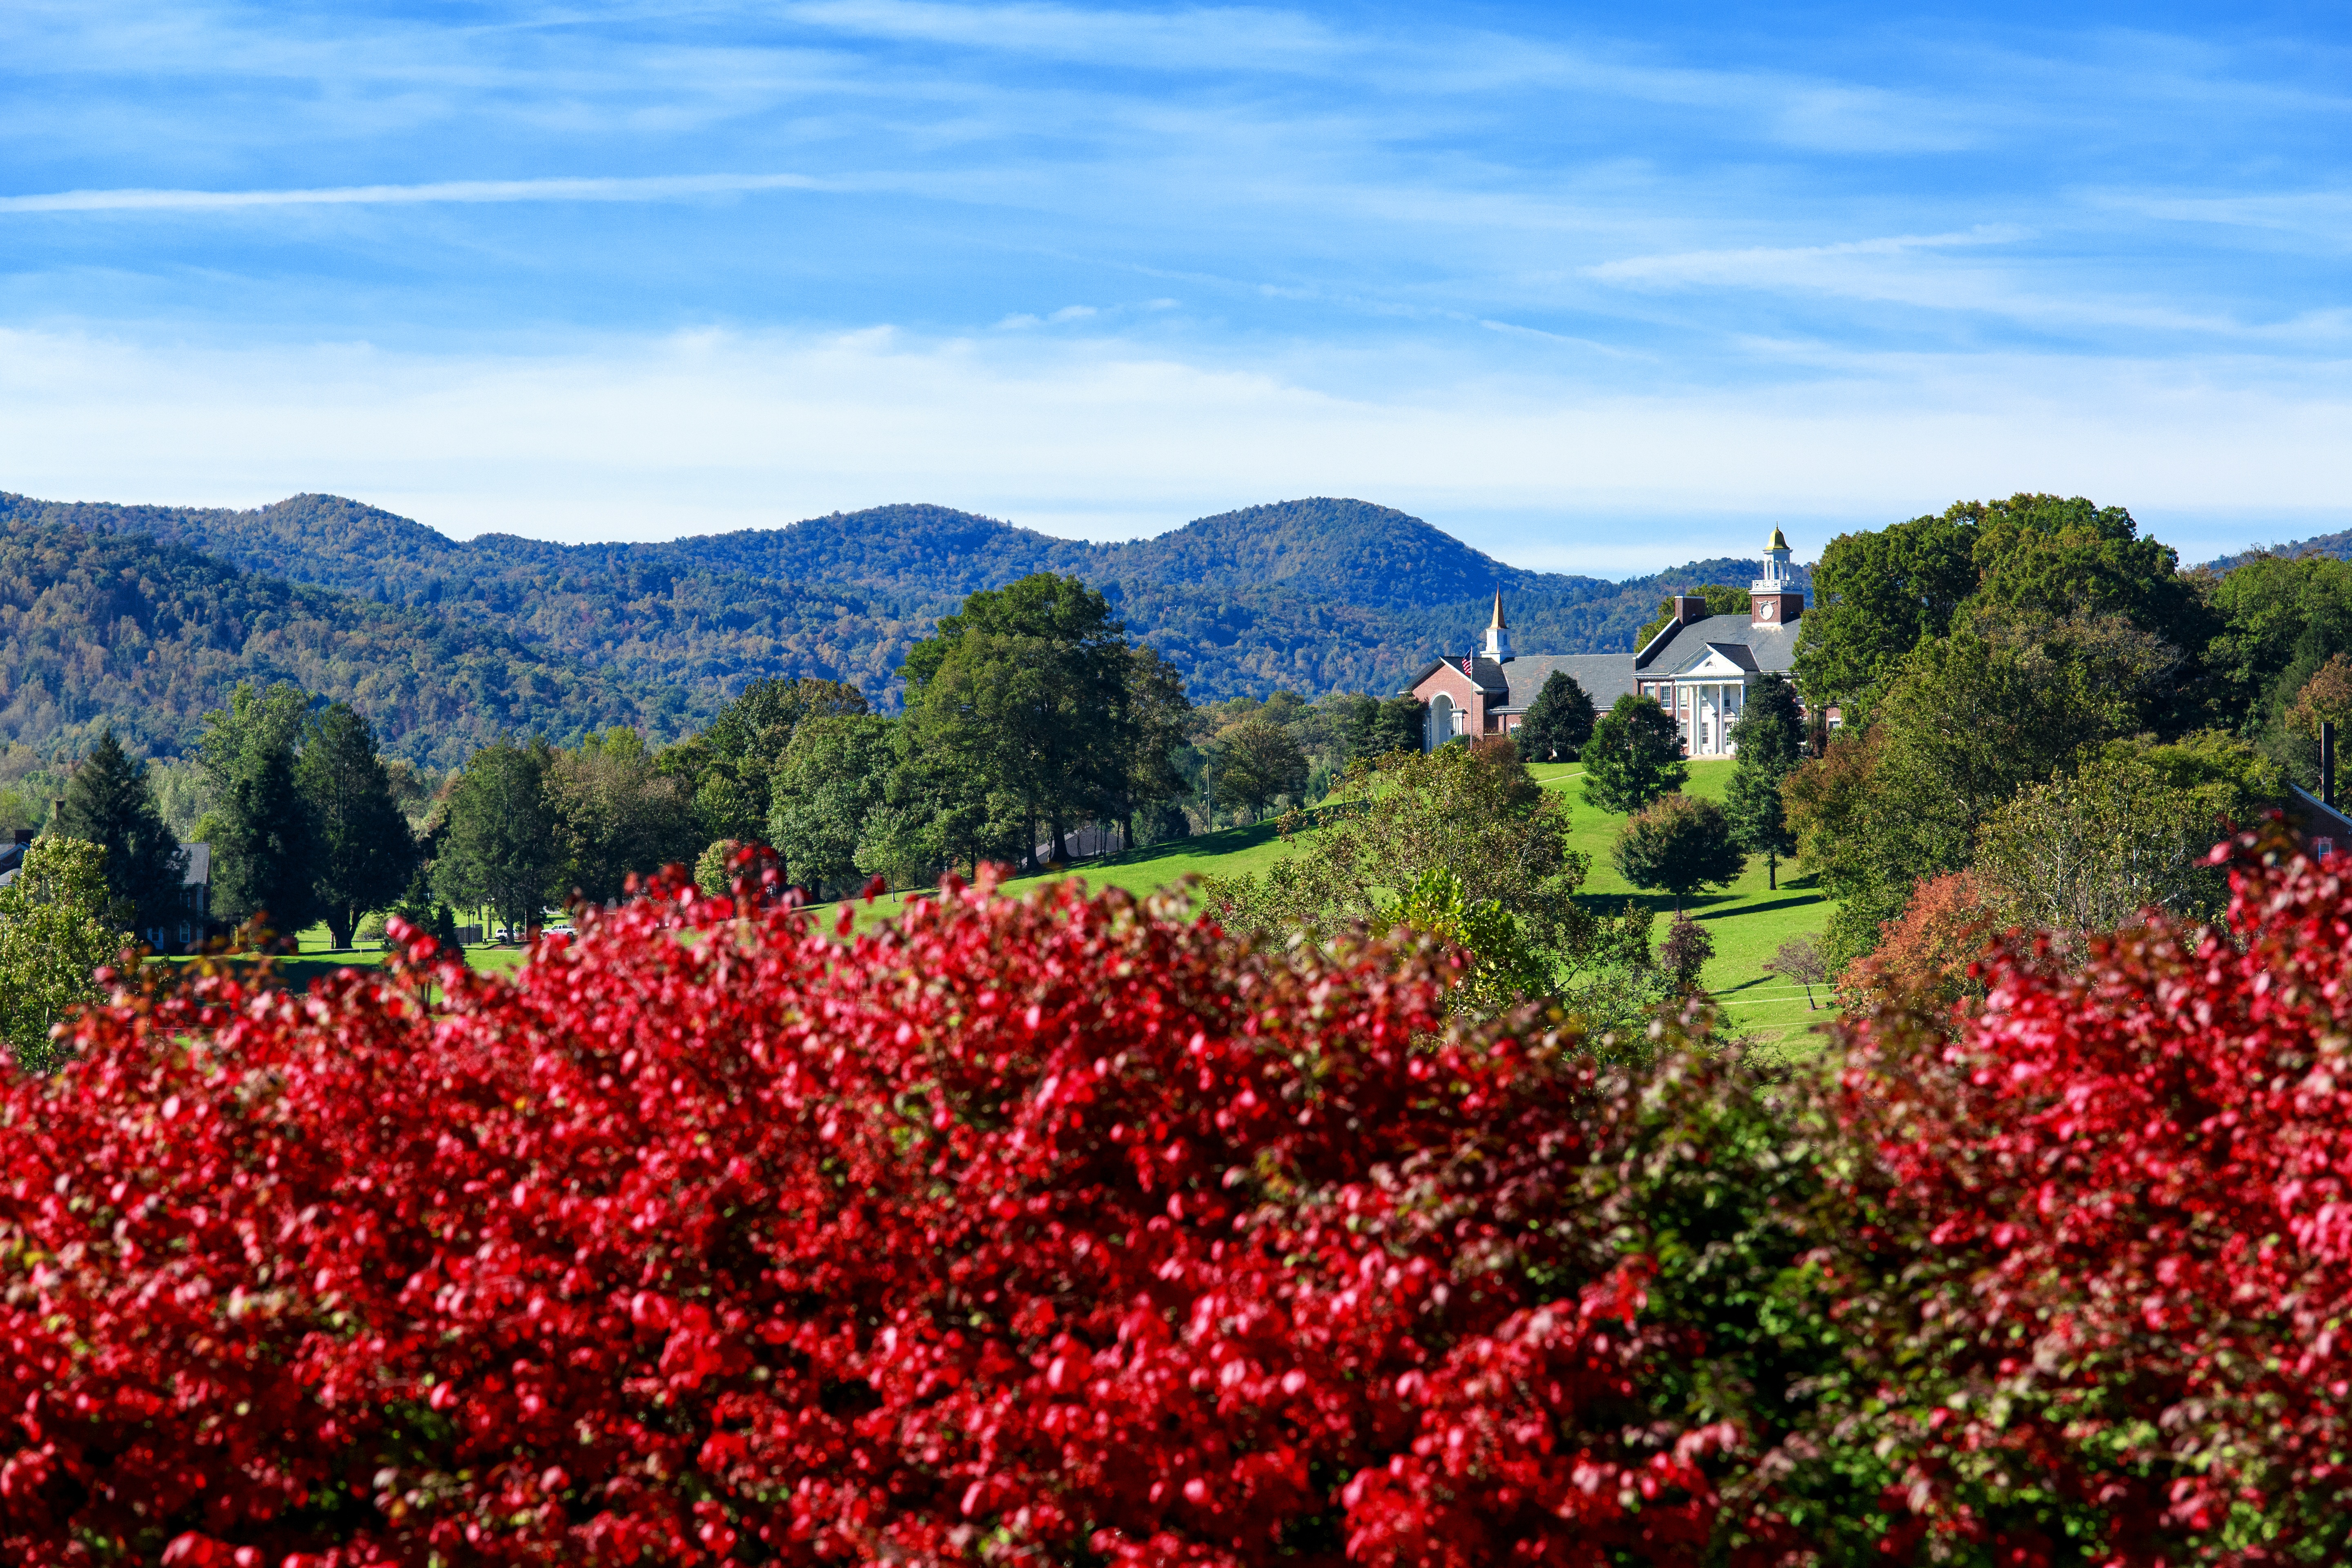
landscape, tree, nature, mountain, plant, sky, meadow, countryside, hill, flower, land, green, autumn, church, outdoors, shrub, flowering plant, woody plant, mountainous landforms